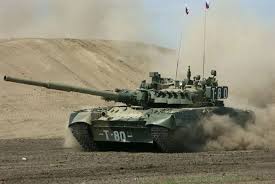
Label: T-80